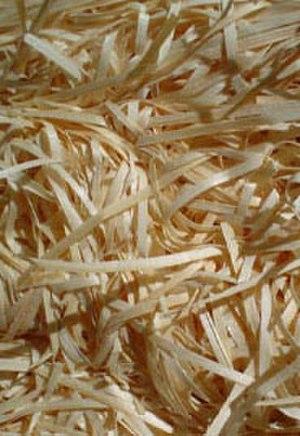
La laine de bois est un isolant écologique et naturel très performant fabriqué à base de fibres de bois. Ce matériau présente d'excellentes qualités d'isolations thermique et acoustique et participe à l'amélioration de la performance écologique de l'habitat. Le secteur de l'isolation lui réserve depuis plusieurs années une place de plus en plus importante sur les chantiers que ce soit pour l'isolation intérieure ou l'isolation par l'extérieur.
Une litière est un matériau répandu sur le sol pour qu'un animal s'y repose ou fasse ses besoins. Généralement placée à l'intérieur, elle est utilisée pour isoler du sol, assurer le couchage et absorber l'humidité. Par extension une litière désigne aussi le contenant offert aux animaux de compagnie pour y recueillir uniquement leurs déjections. Traditionnellement constituée de paille, de tourbe ou de sable, de nos jours les éleveurs disposent de nombreux matériaux destinés à servir de litière, plus performants ou mieux adaptés à chaque espèce et à chaque usage, tout en respectant les exigences économiques, sanitaires et environnementales.